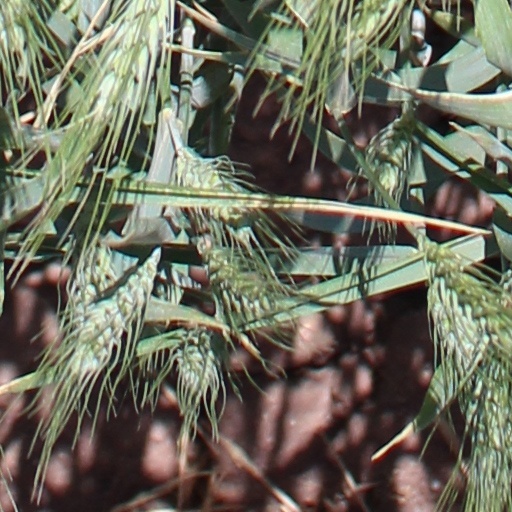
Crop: wheat